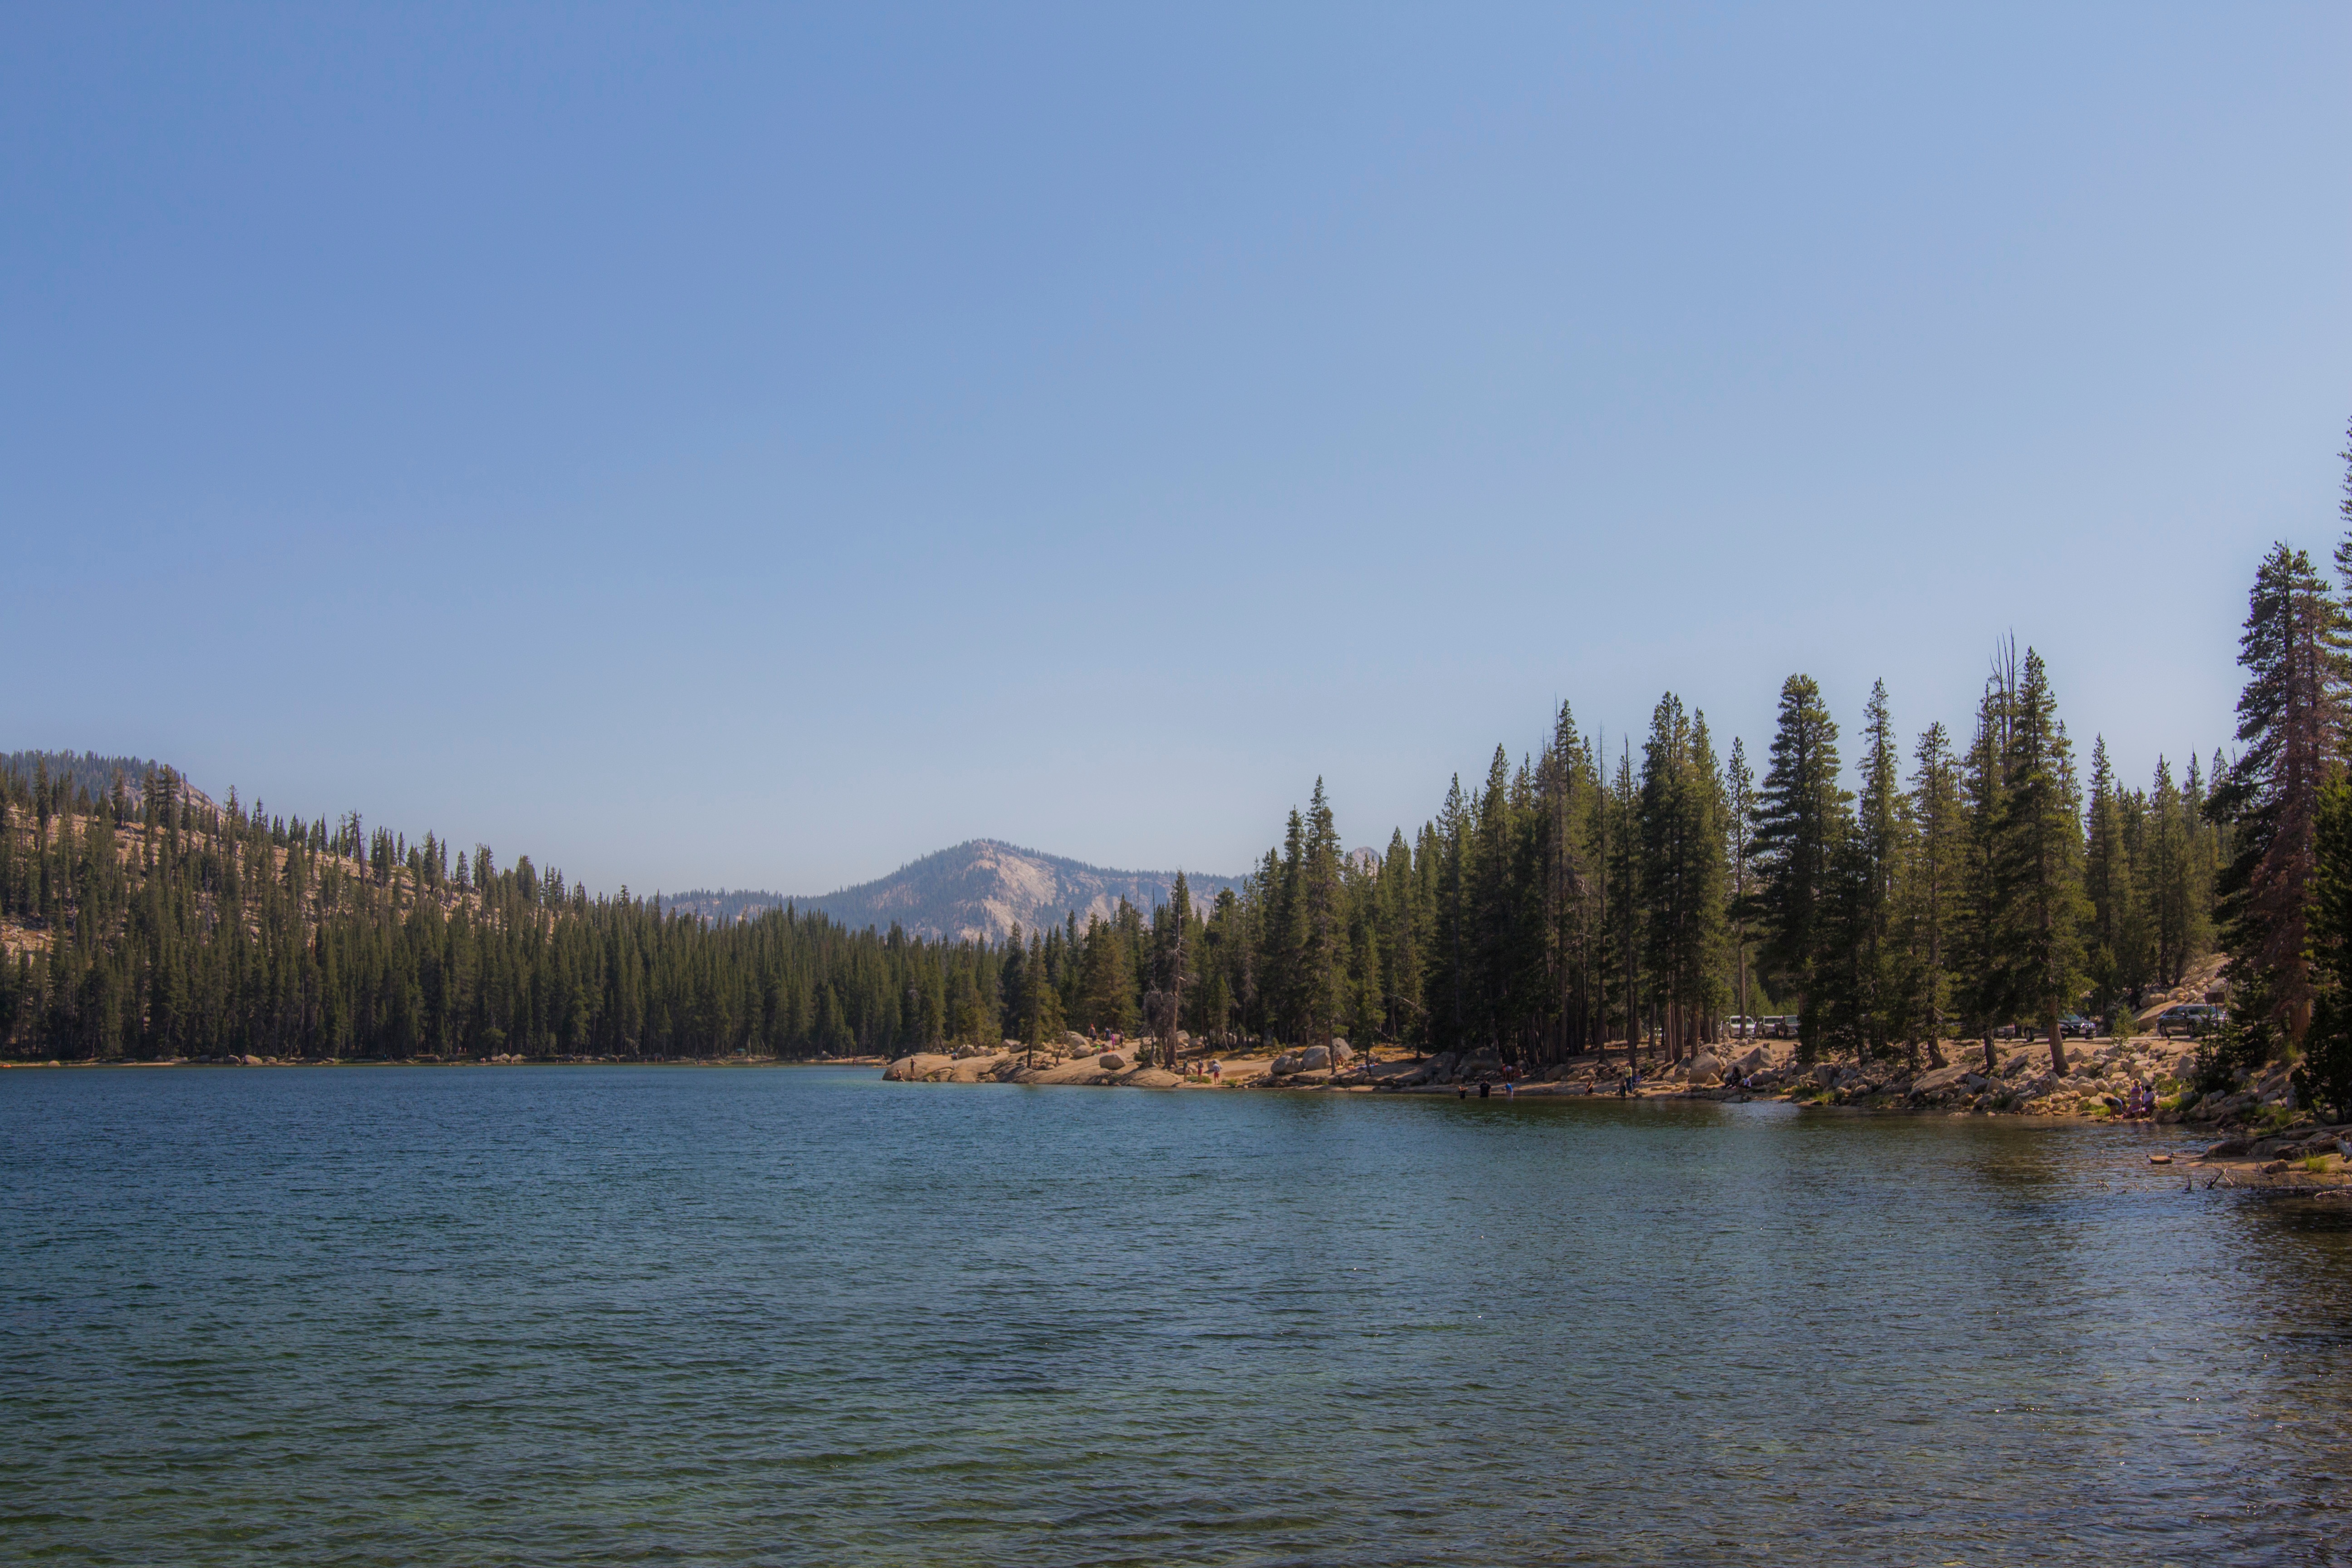
wilderness, mountain, lake, river, reservoir, body of water, loch